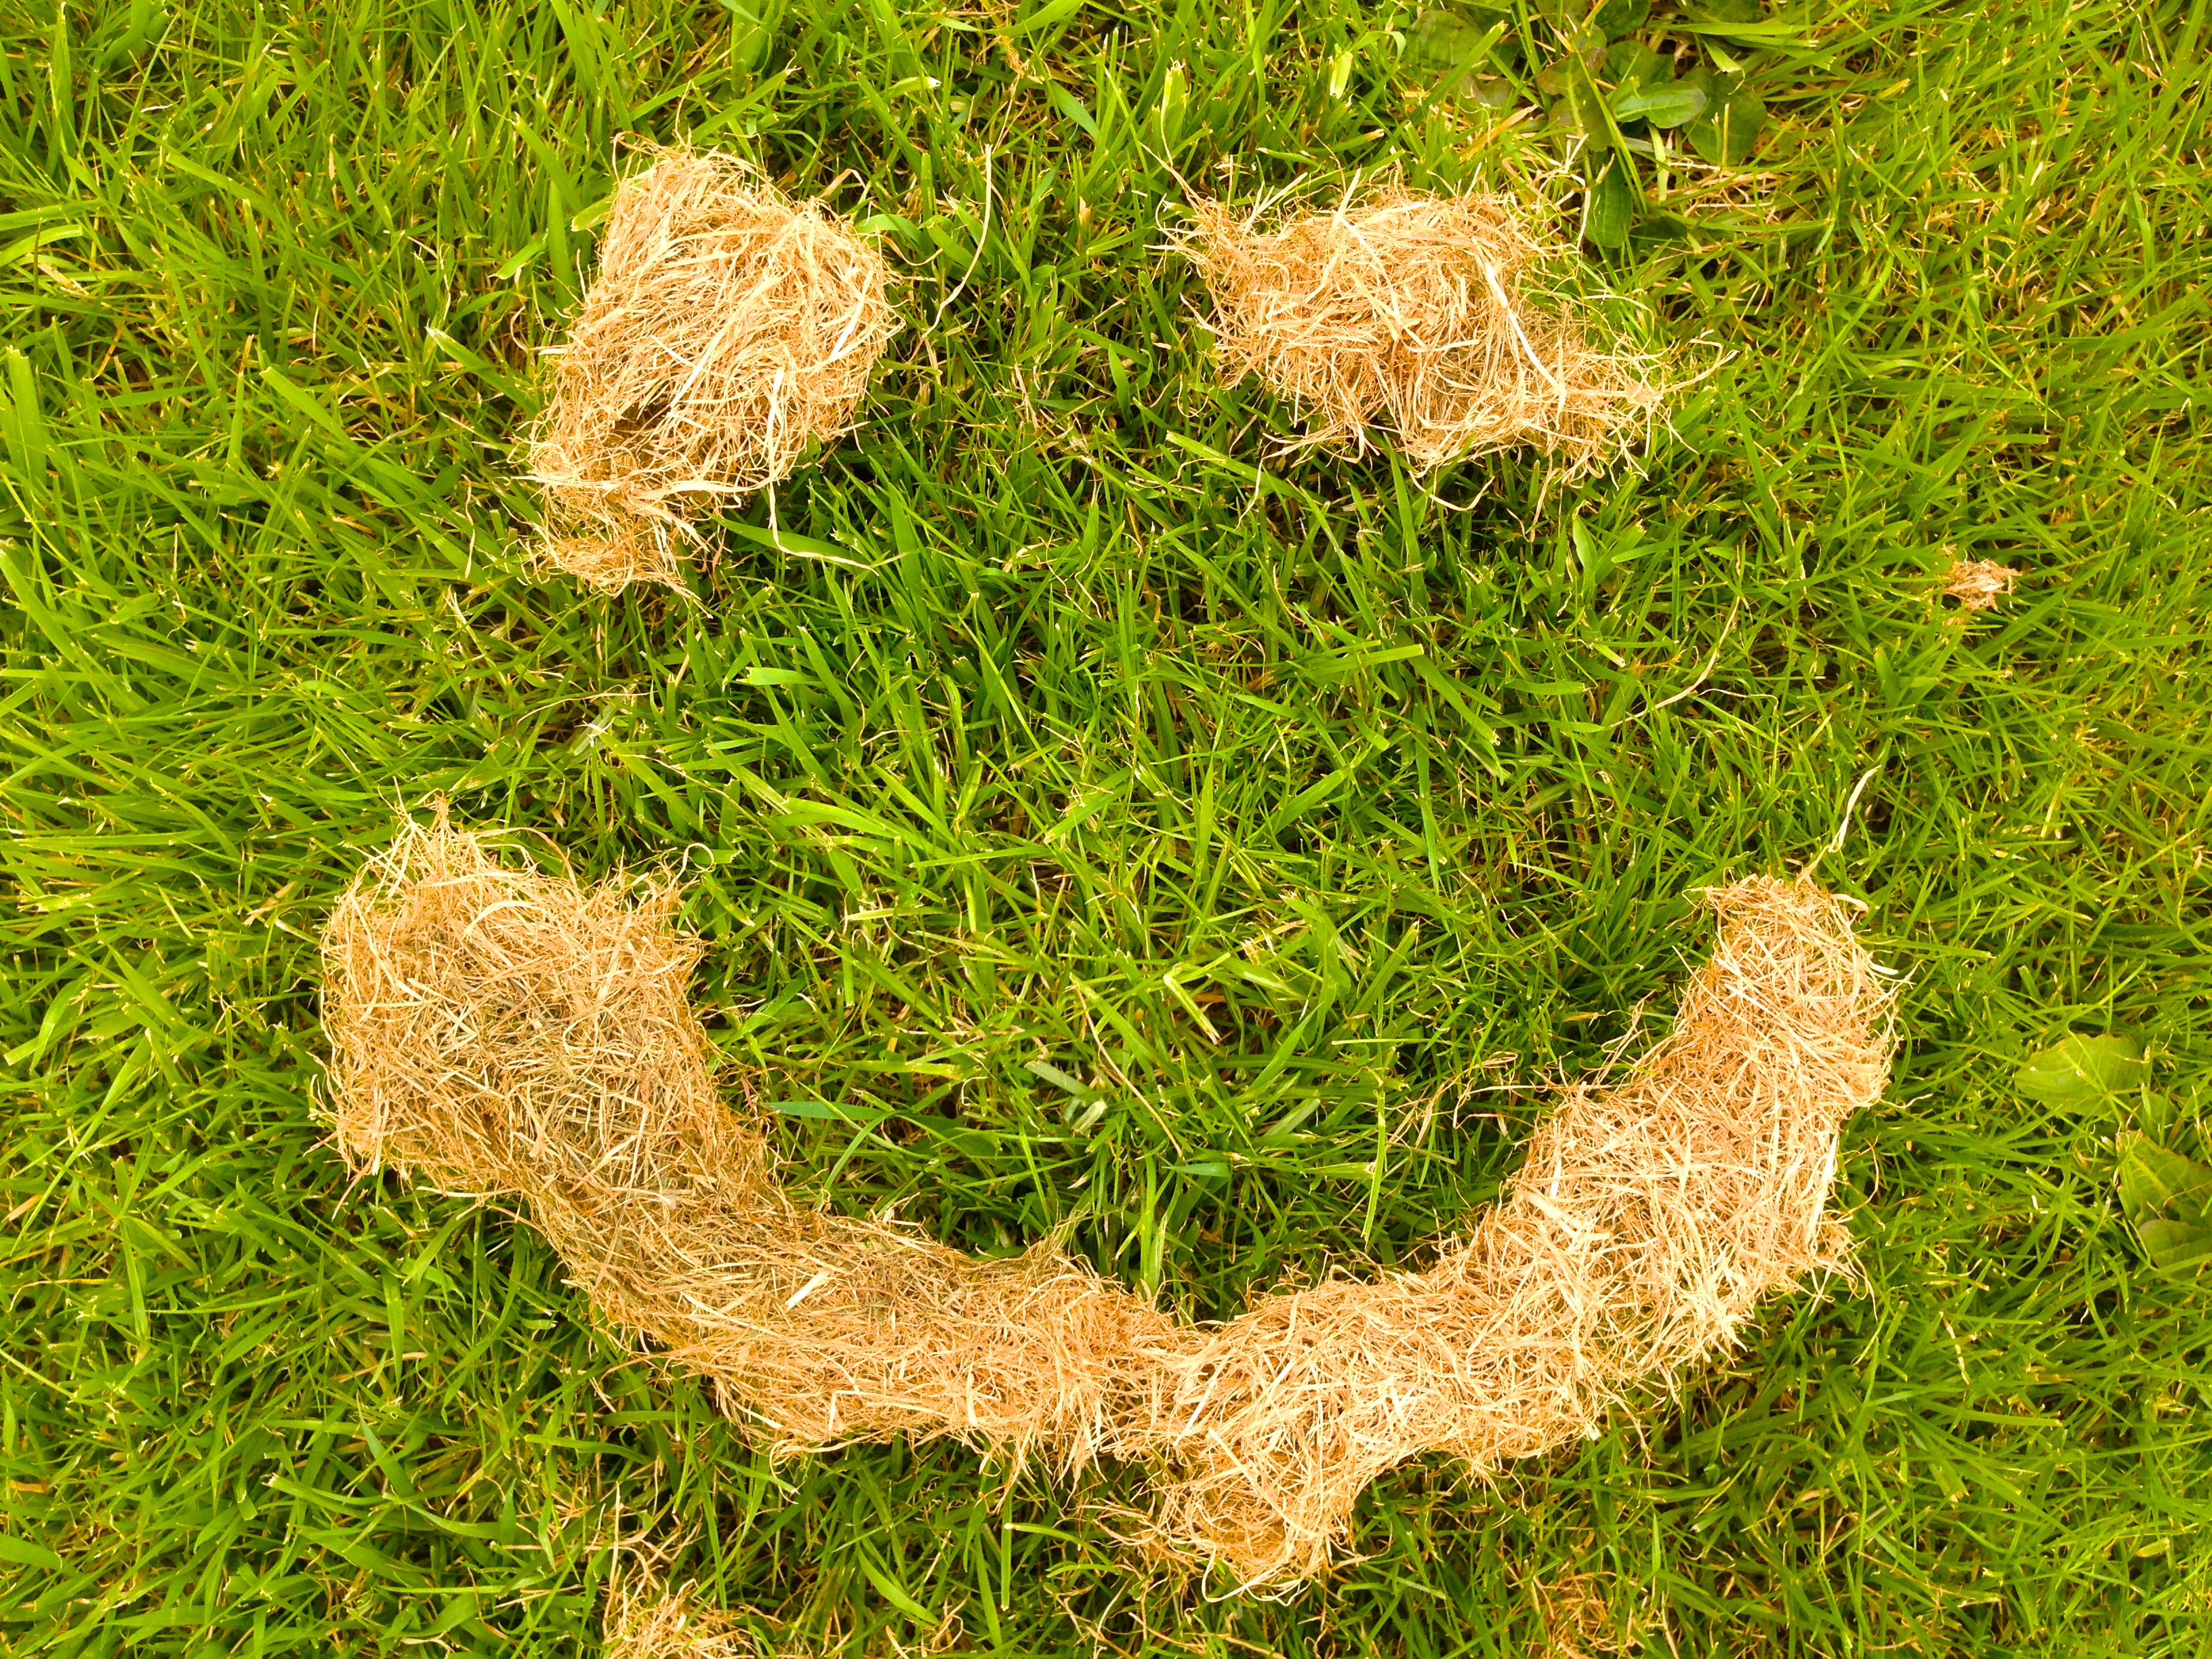
tree, grass, plant, lawn, leaf, trunk, soil, agriculture, smile, grass family, land plant